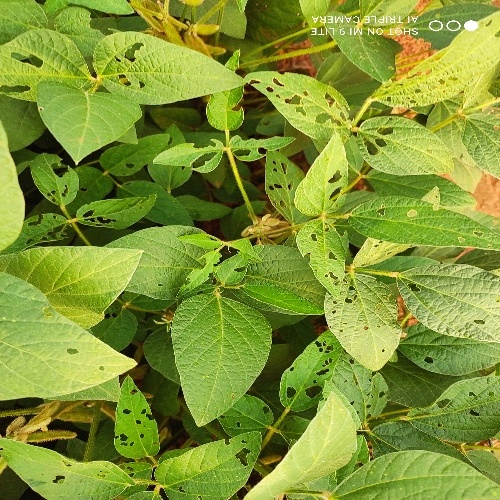
Label: Caterpillar